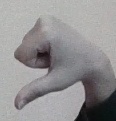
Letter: waw